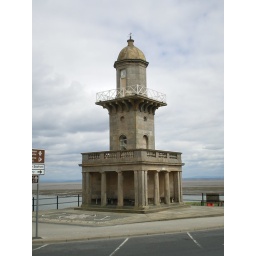
The small lighthouse situated on the promenade at Fleetwood by the mouth of the river Wyre